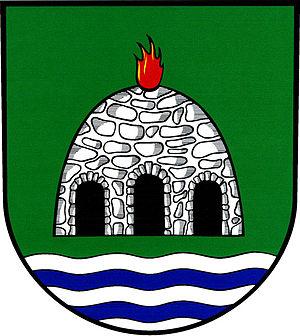
Nová Pec est une commune du district de Prachatice, dans la région de Bohême-du-Sud, en République tchèque. Sa population s'élevait à 451 habitants en 2018.